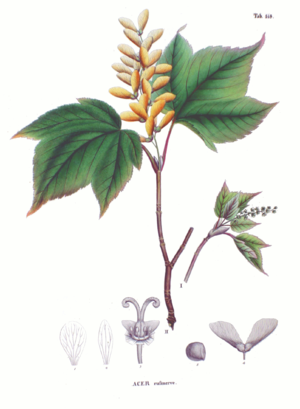
Acer rufinerve aussi connu sous les noms d‘Érable à feuilles de vigne, Érable rufinerve, Érable oriental à bourgeons gris, Érable à écorce striée, Érable jaspé de gris ou Érable à peau de serpent est une espèce d’arbre du genre des érables. Originaire des forêts des montagnes du Japon, elle est cultivée dans d'autres régions du monde pour l'ornement.